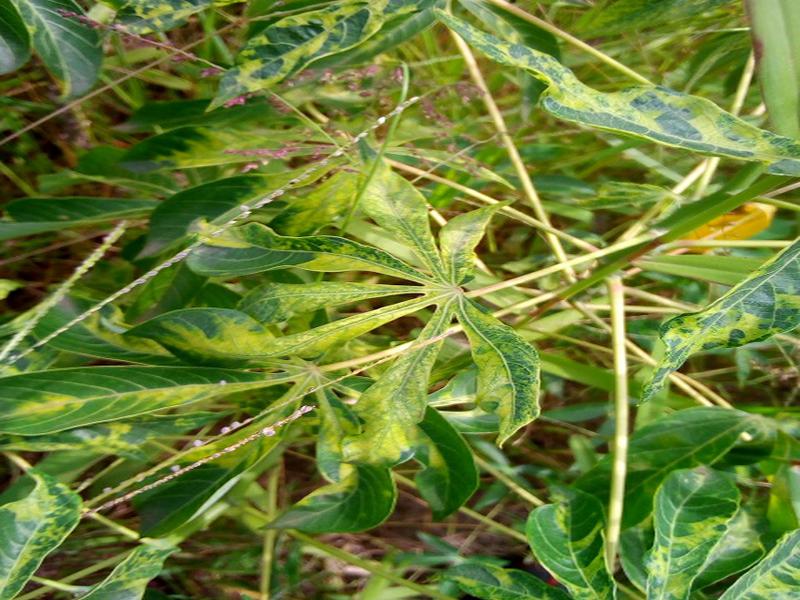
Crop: cassava
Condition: mosaic_disease